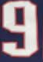
Number: 9